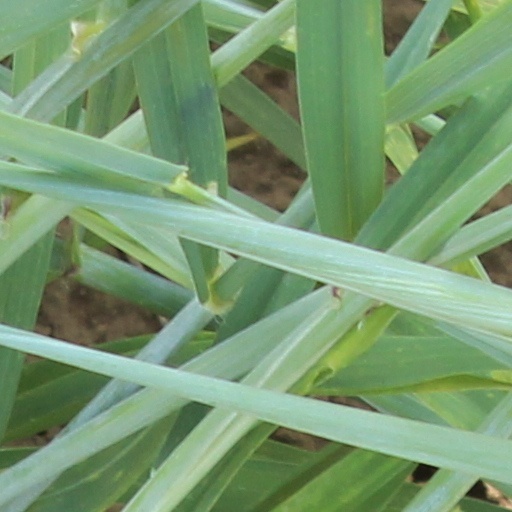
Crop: wheat